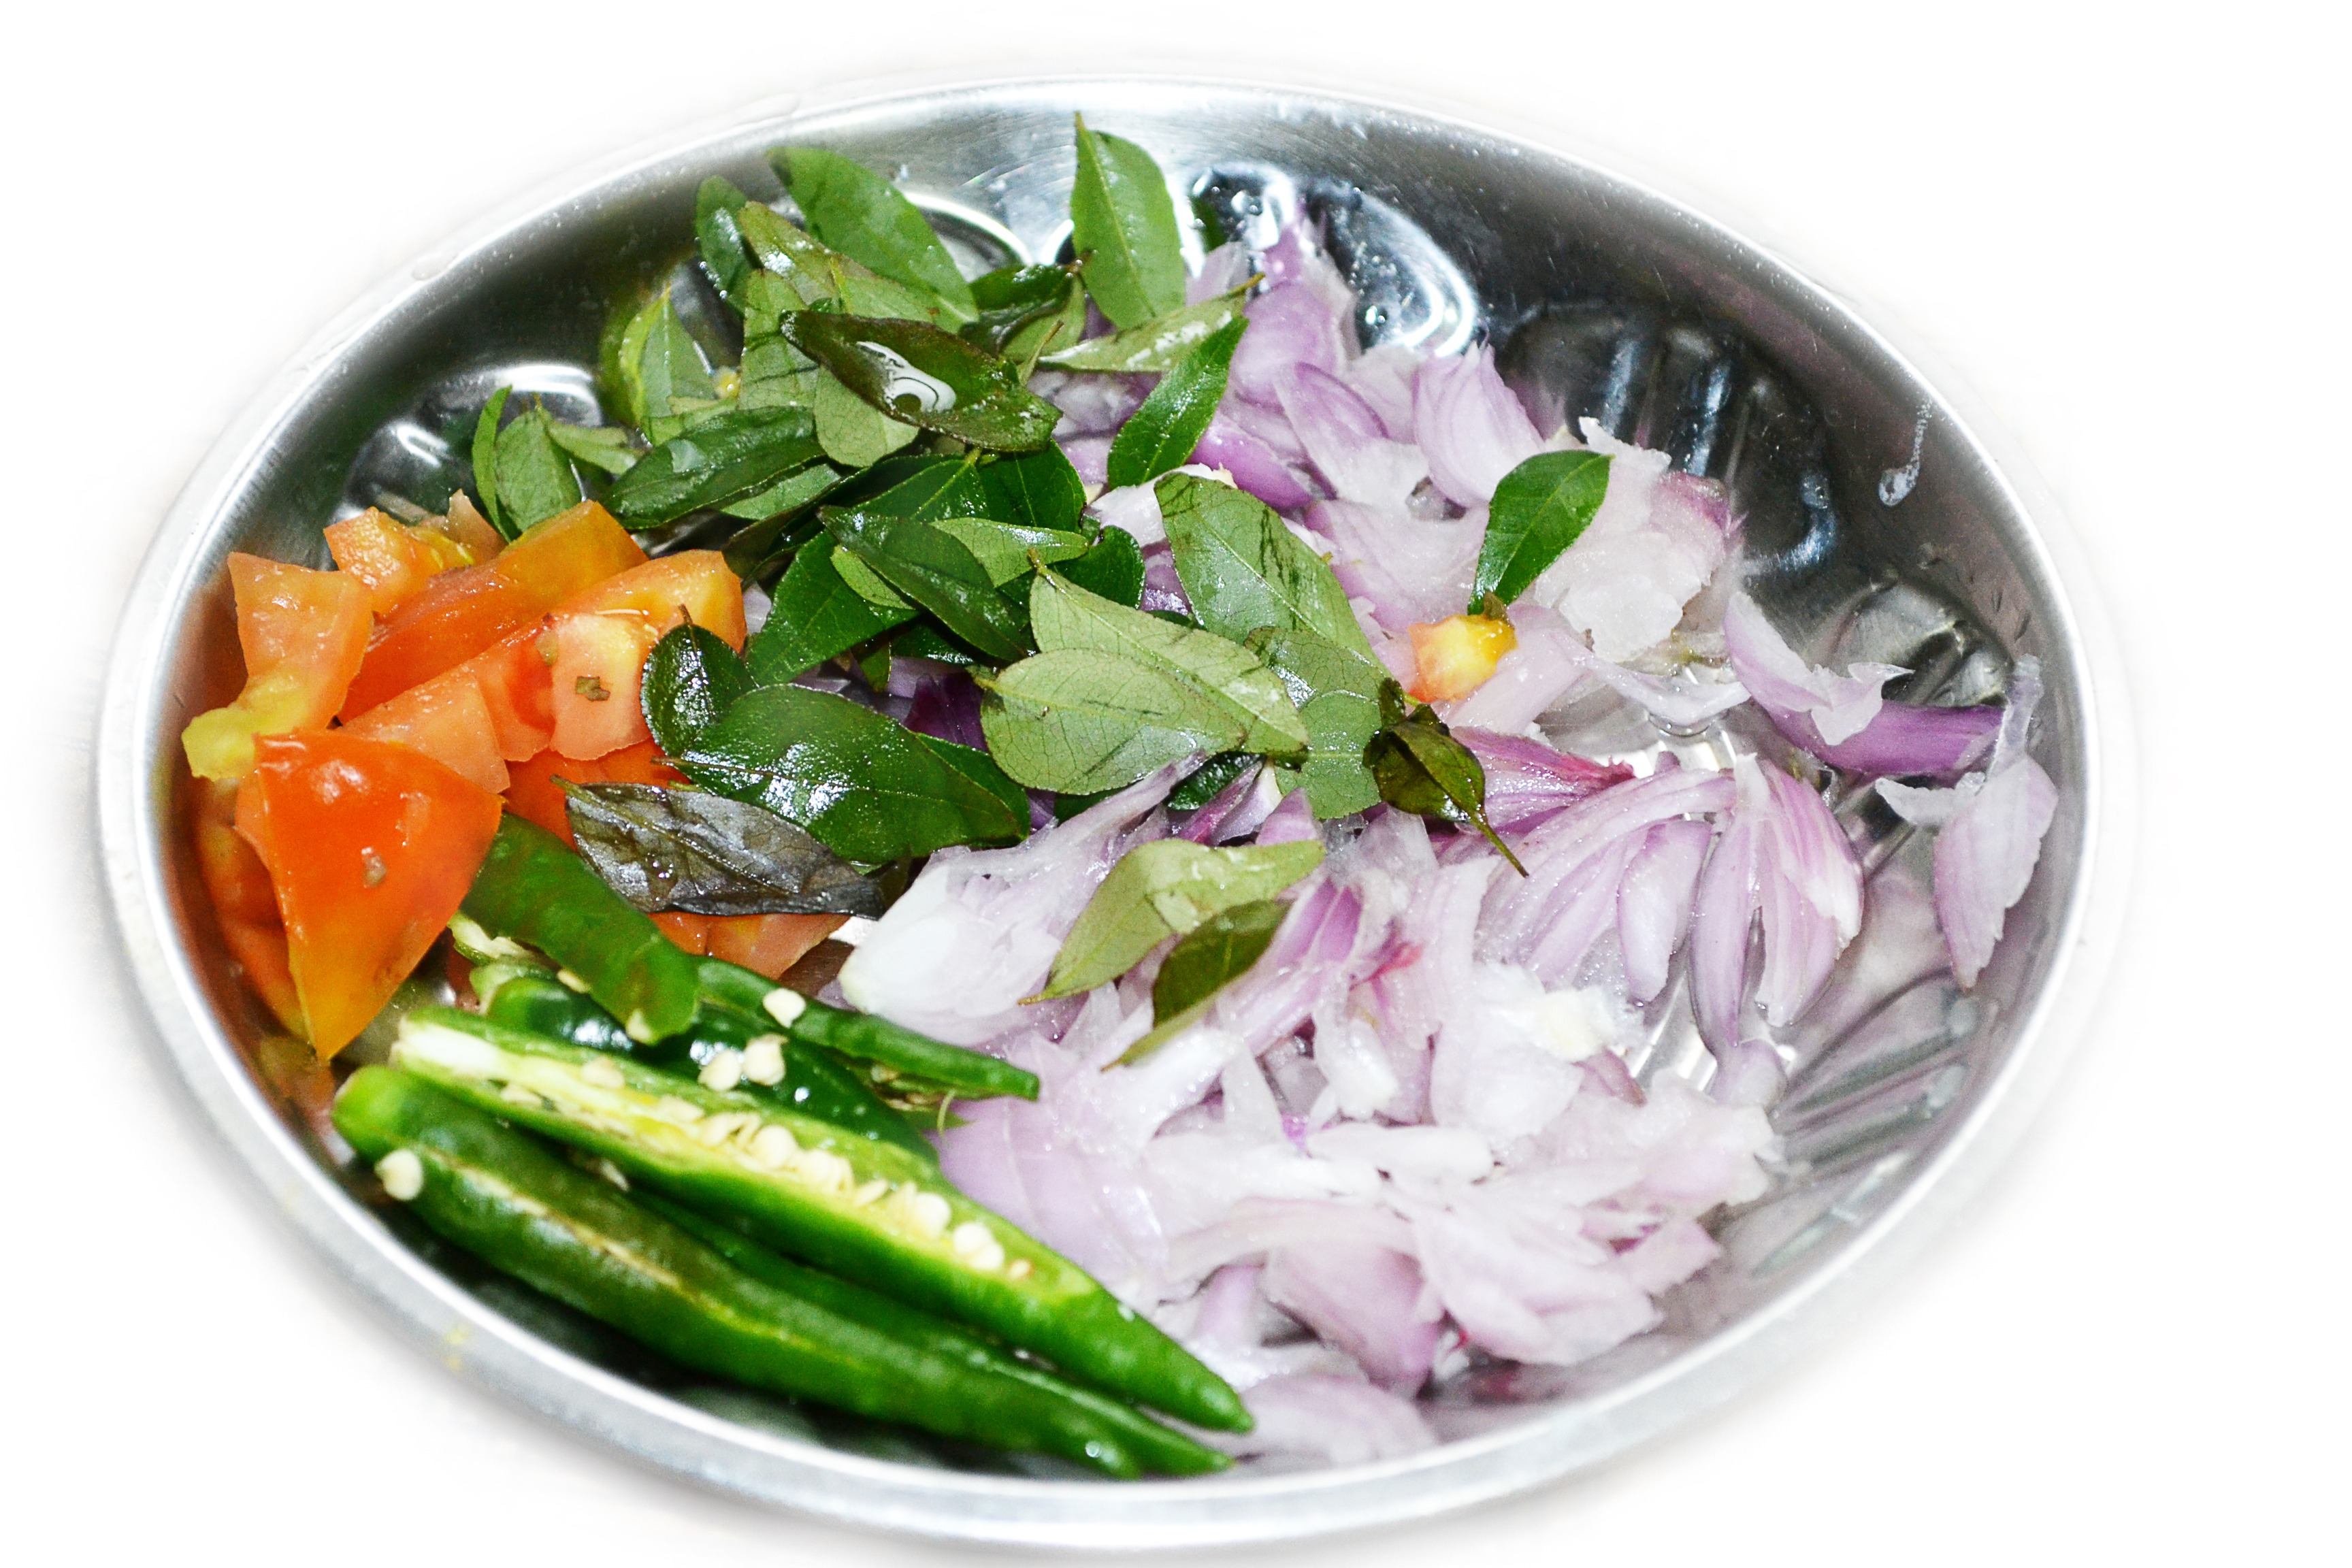
dish, food, salad, cooking, produce, vegetable, fish, cuisine, cook, vegetables, tomatoes, sri lanka, ceylon, capsicum, onions, curry, mawanella